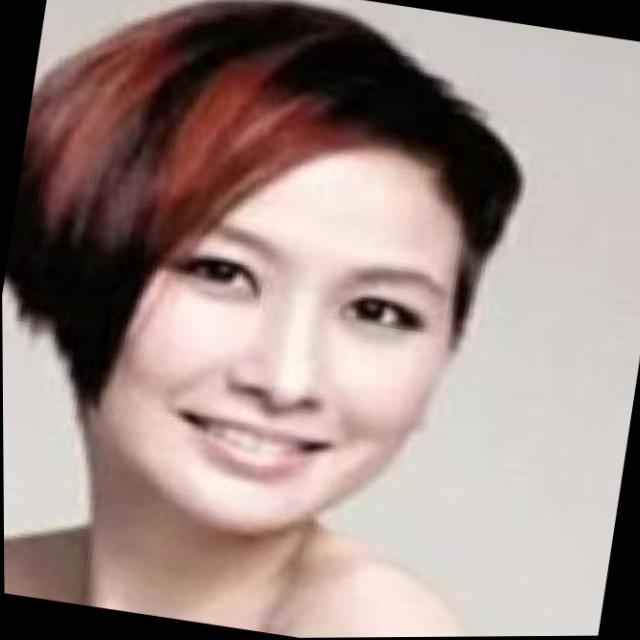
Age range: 21-44